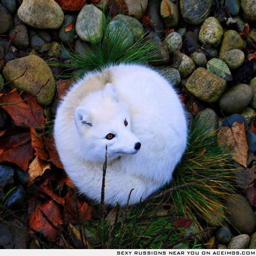
a little dash to add to your morning .